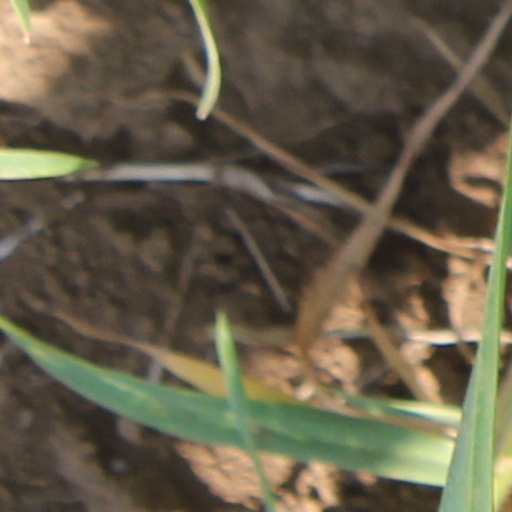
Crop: wheat